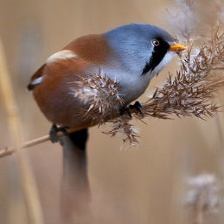
Species: BEARDED REEDLING
Scientific name: PANURUS BIARMICUS